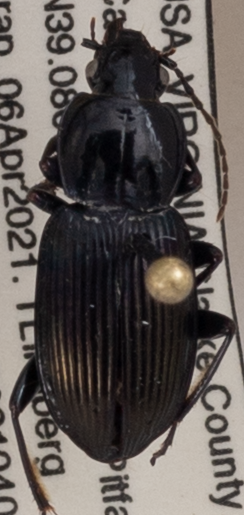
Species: Pterostichus trinarius
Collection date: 2021-04-06
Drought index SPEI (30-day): -0.924
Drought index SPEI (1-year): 0.558
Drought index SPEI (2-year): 0.664